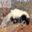
Label: skunk